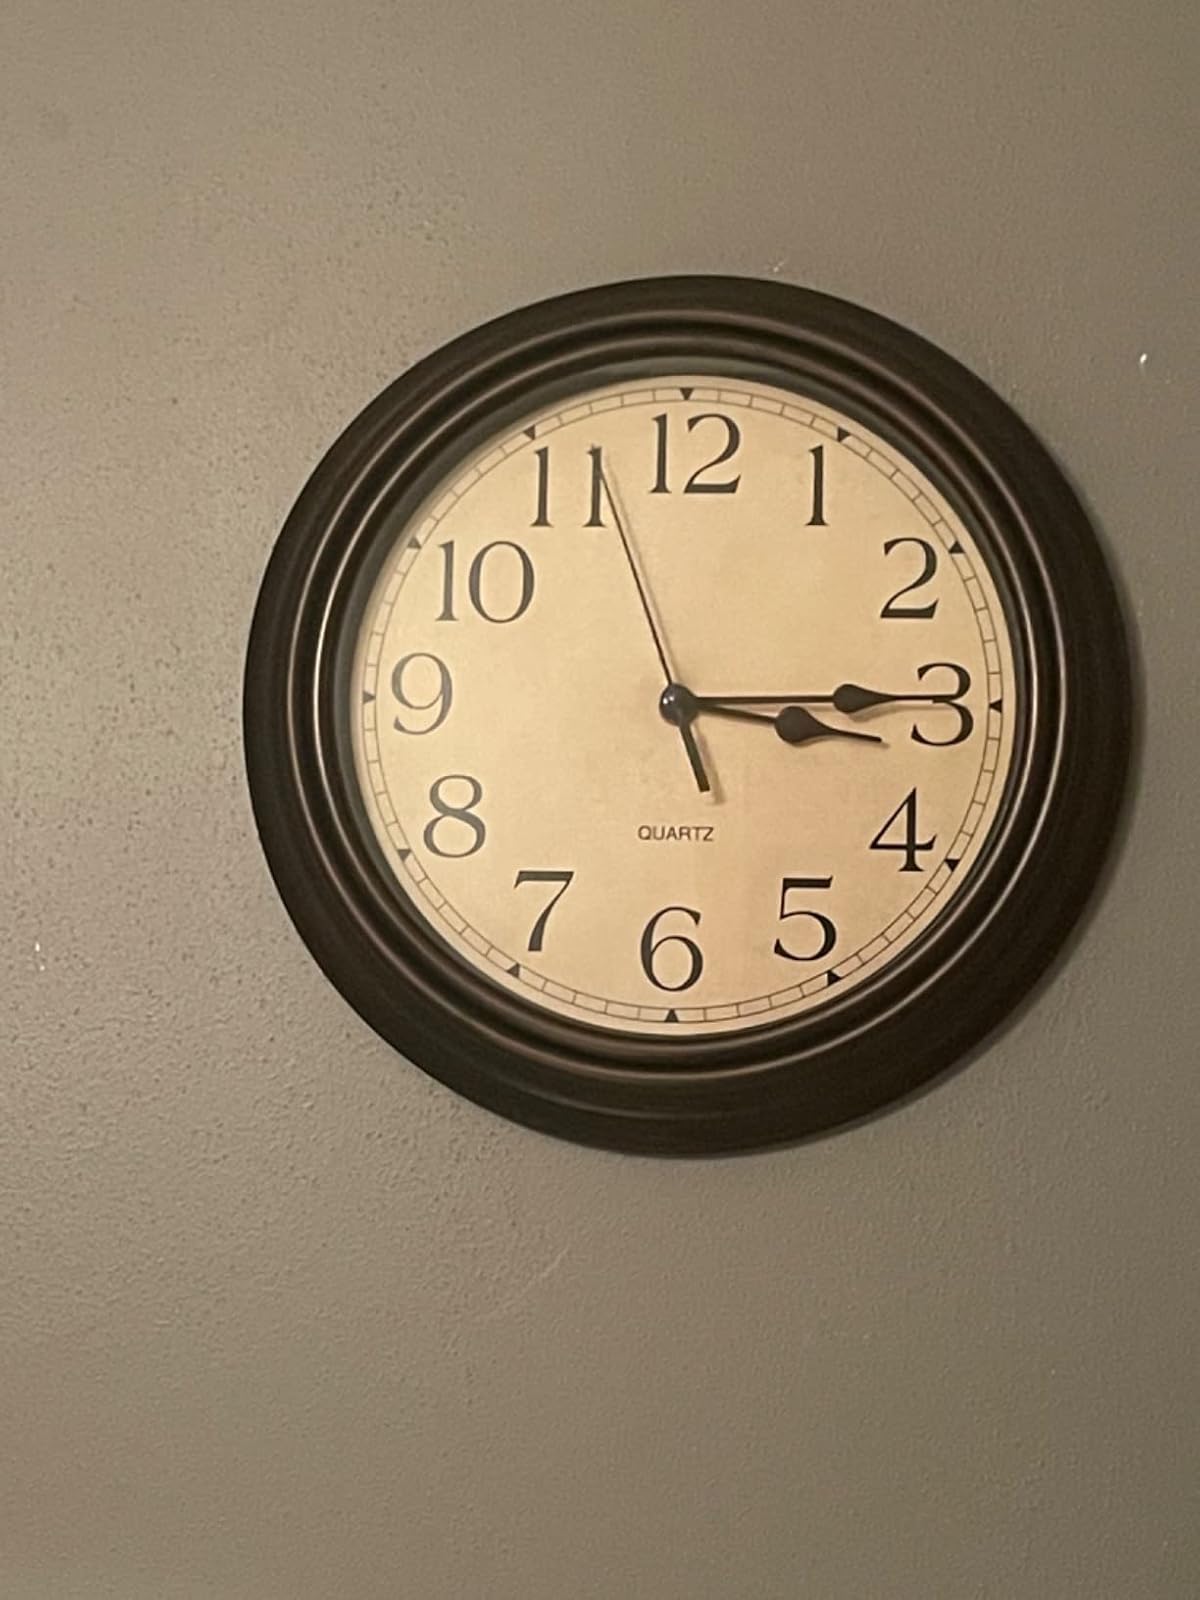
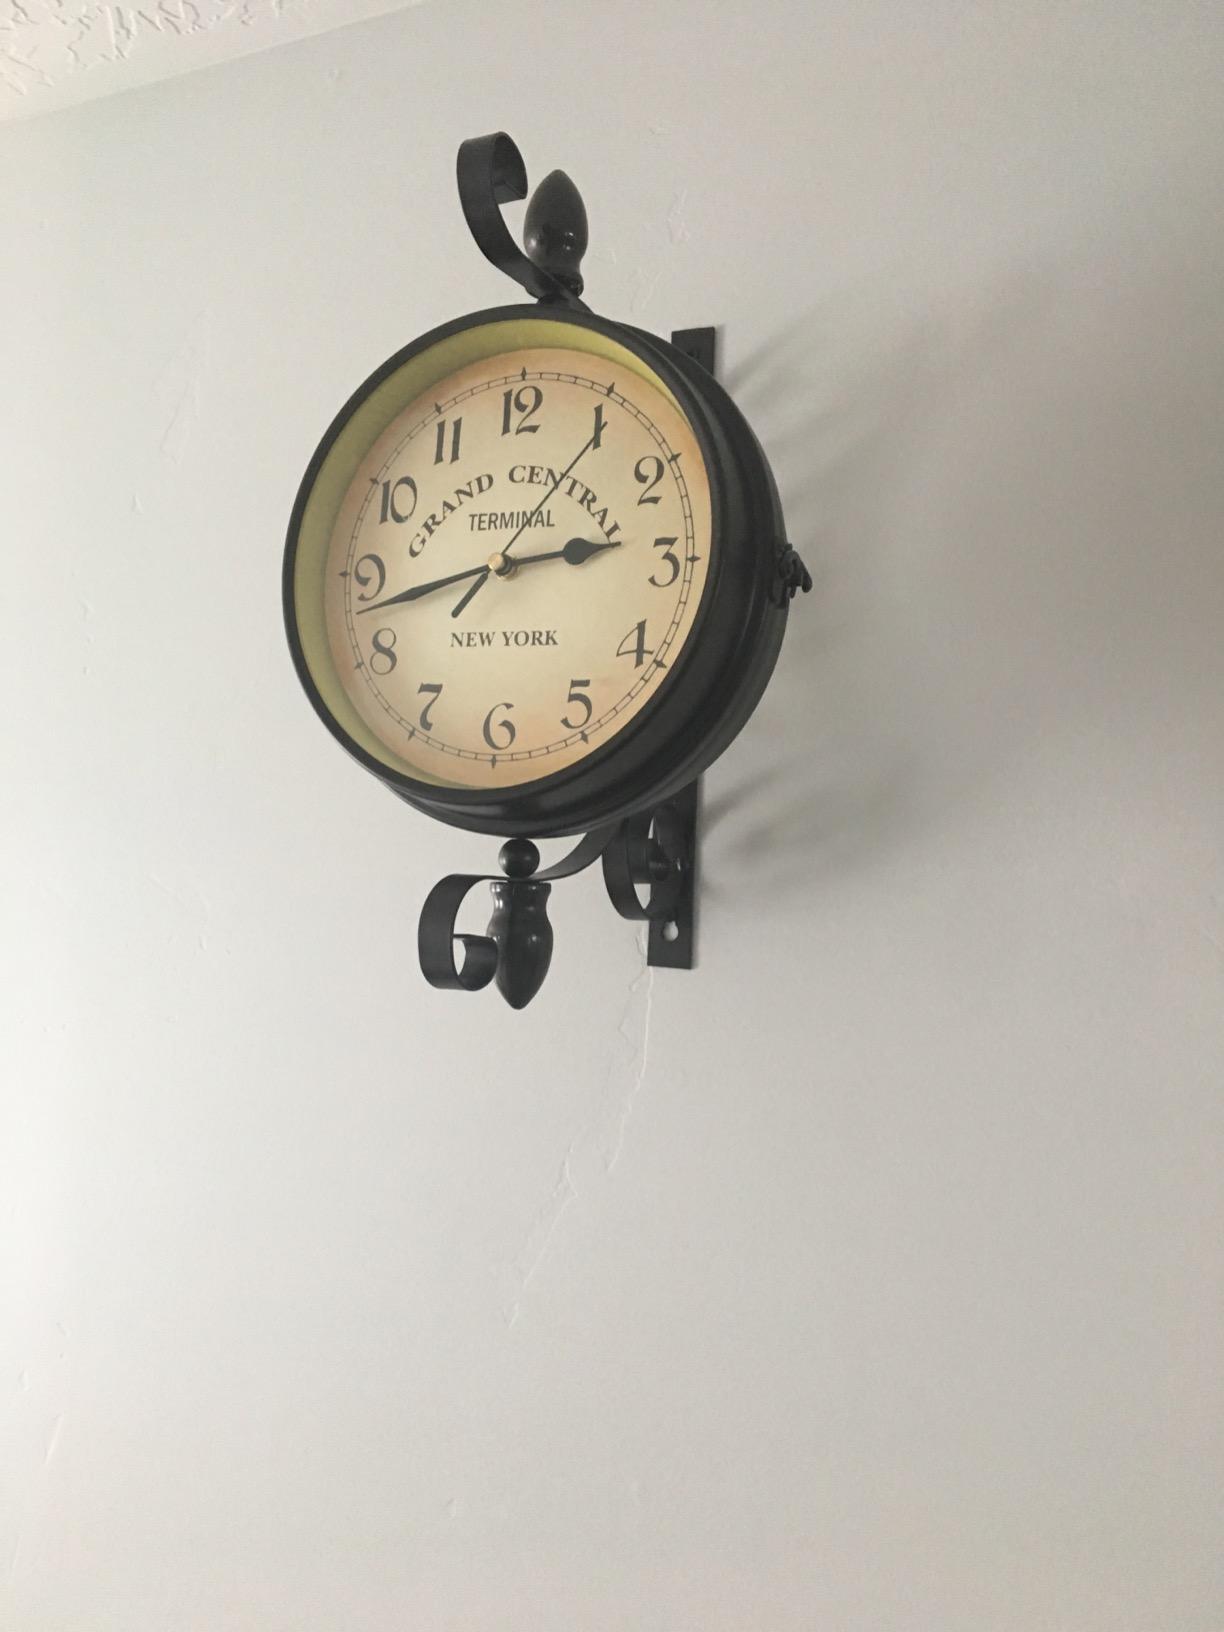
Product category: clock
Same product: no